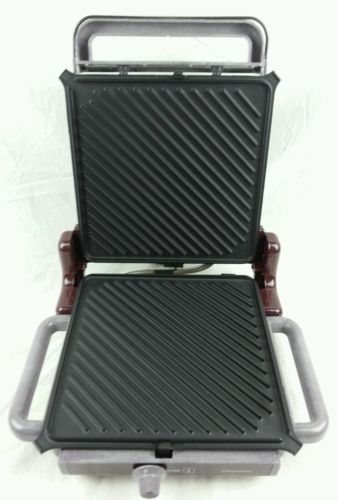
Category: toaster